History of the compass

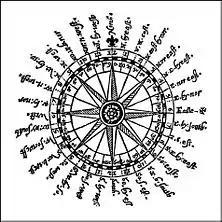
Navigational sailor's compass rose, 1607

Alexander Neckam reported the use of a magnetic compass for the region of the English Channel in the texts "De utensilibus" and "De naturis rerum", written between 1187 and 1202, after he returned to England from France and prior to entering the Augustinian abbey at Cirencester. In his 1863 edition of Neckam's "De naturis rerum", Thomas Wright provides a translation of the passage in which Neckam mentions sailors being guided by a compass' needle: "The sailors, moreover, as they sail over the sea, when in cloudy whether they can no longer profit by the light of the sun, or when the world is wrapped up in the darkness of the shades of night, and they are ignorant to what point of the compass their ship's course is directed, they touch the magnet with a needle, which (the needle) is whirled round in a circle until, when its motion ceases, its point looks direct to the north."